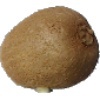
Label: Kiwi 1